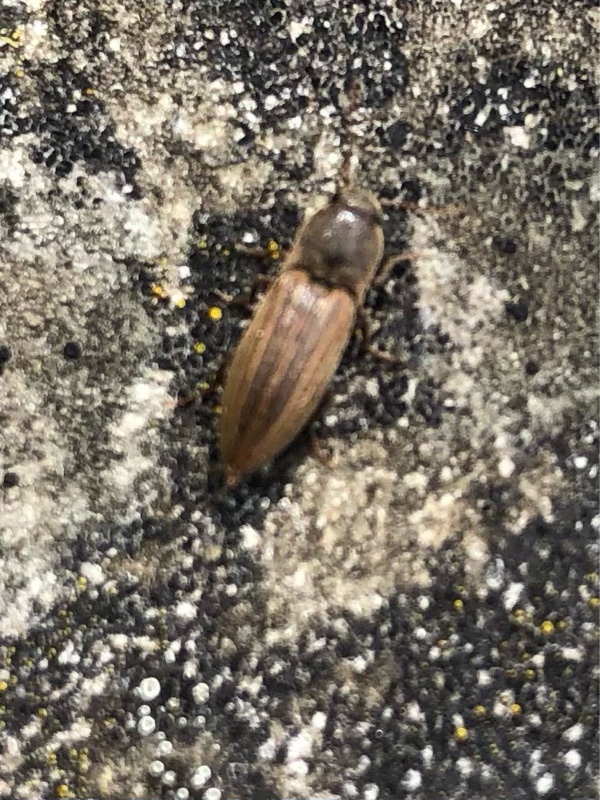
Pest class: clickbeetles_wireworms